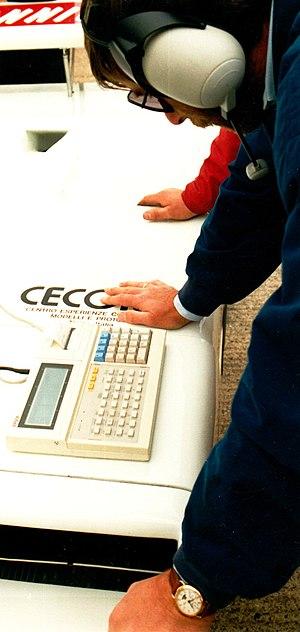
Jürgen Barth à Silverstone en 1990 (Porsche 962 Swiss Team Salamin)
Le Swiss Team Salamin est une équipe suisse de course automobile dont la carrière se confond avec celle du pilote automobile et architecte Antoine Salamin, de 1973 à nos jours.